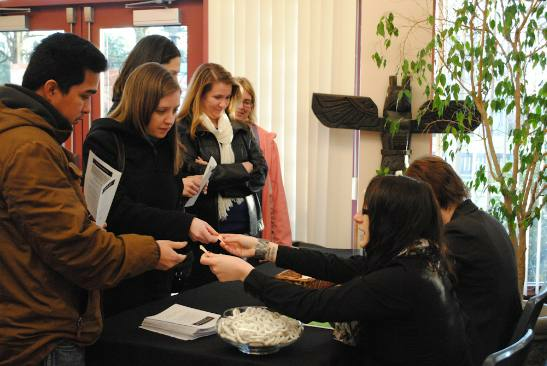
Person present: Yes